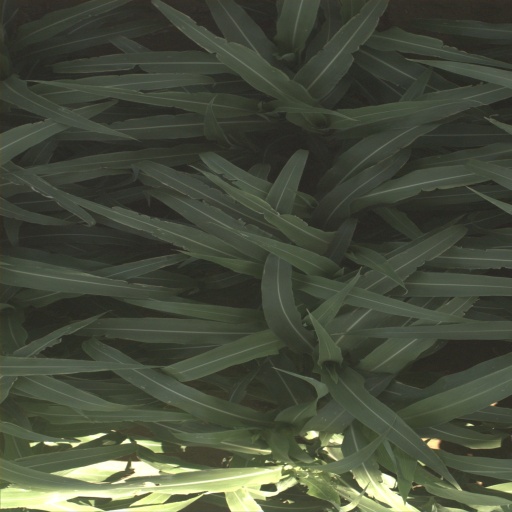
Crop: sorghum